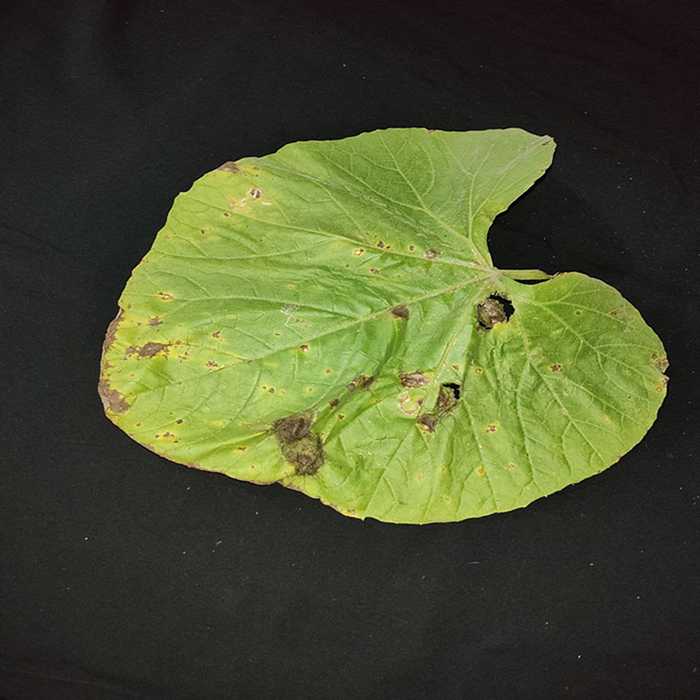
Plant: Bottle gourd
Label: Downey mildew